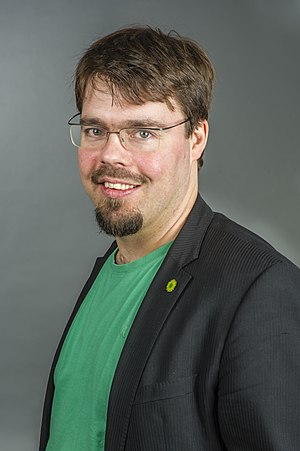
Helge Limburg
Helge Limburg er en tysk politiker, der sidder i landagen af Nedersachsen, for det grønne parti "Bündnis 90/Die Grünen".